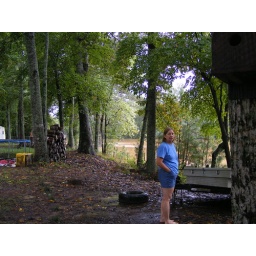
A horse pasture sits under eight feet of water while the homeowner looks around.